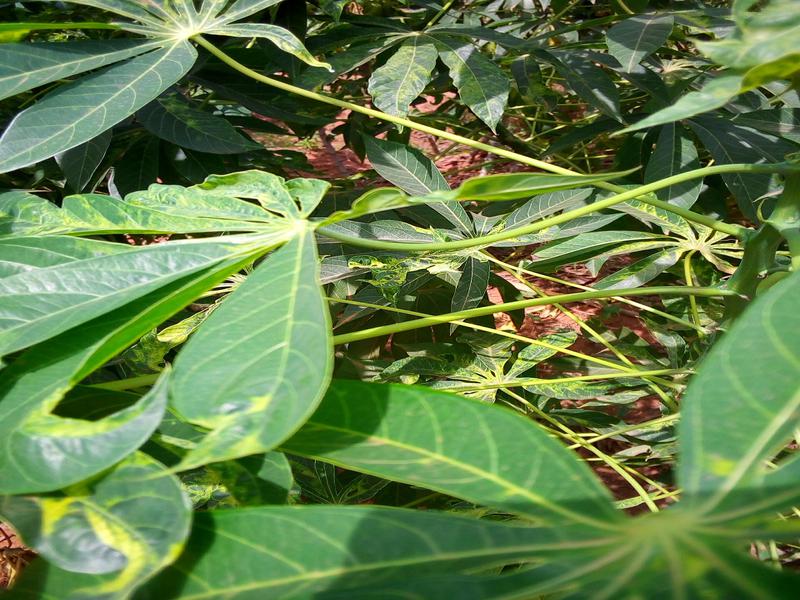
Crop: cassava
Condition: mosaic_disease